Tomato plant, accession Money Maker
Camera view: tilt-top (135 deg); turntable rotation: 300 degrees
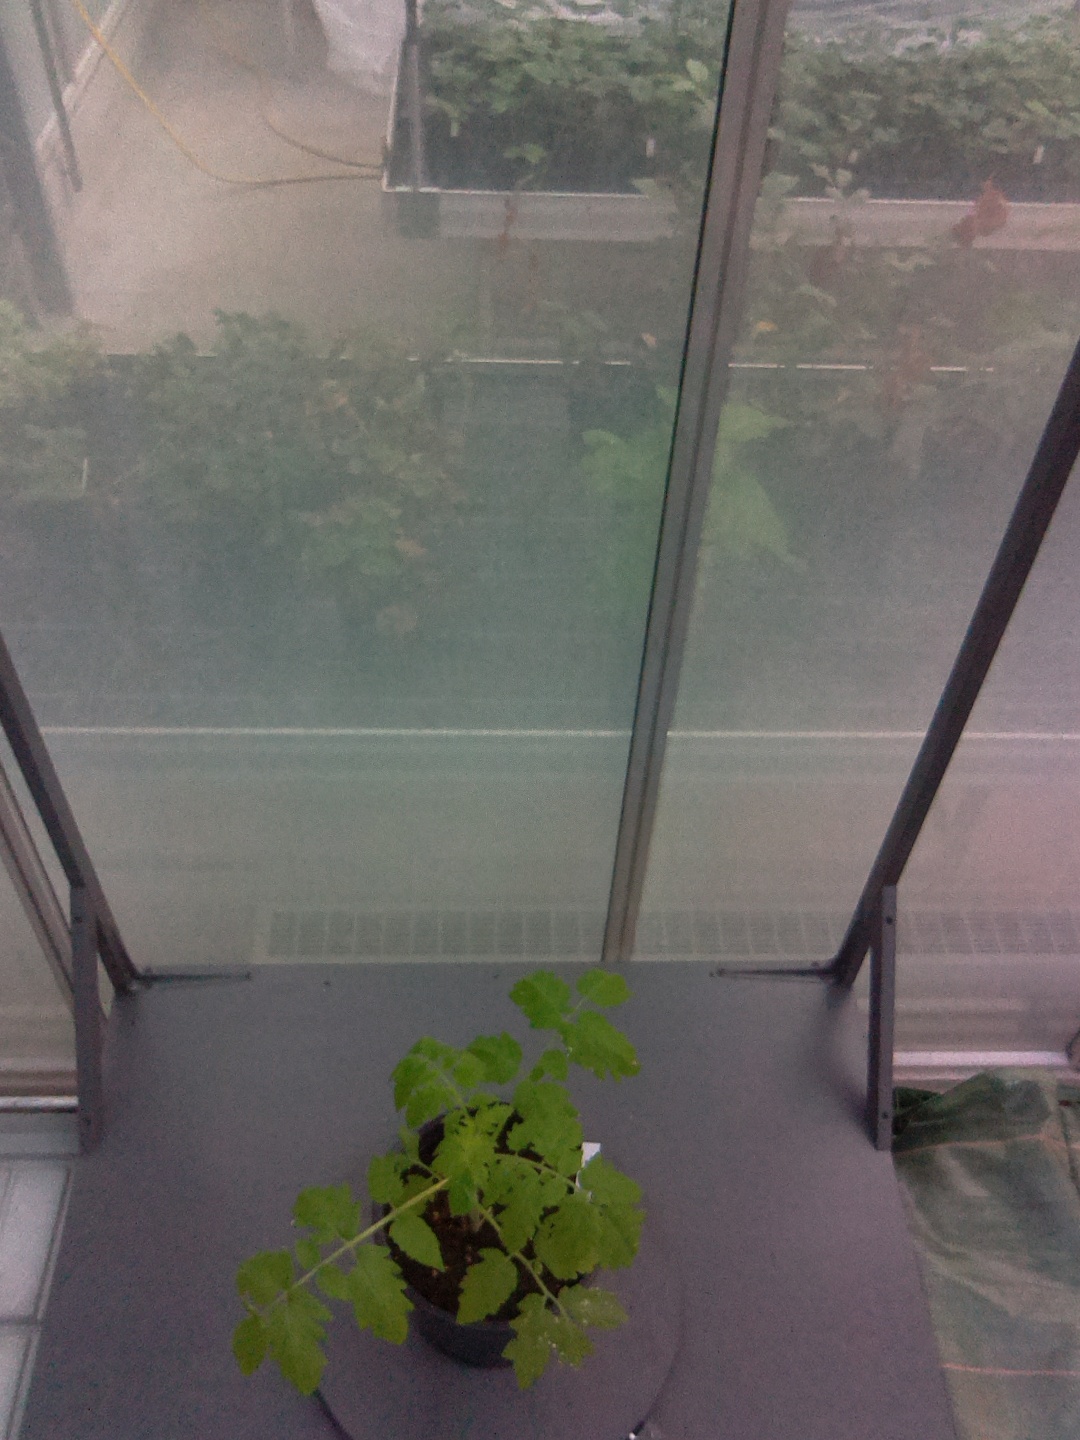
BBCH growth stage 13: 6 of true leaves visible